The Love Eterne

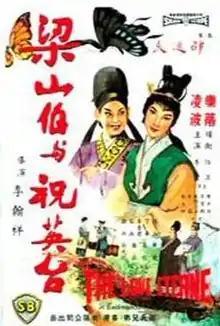
Shaw Brothers film poster

The Love Eterne is a 1963 Hong Kong musical film of the Huangmei opera genre directed by Li Han Hsiang. An adaptation of the Chinese legend of the Butterfly Lovers, it tells of the doomed romance between the male Liang Shanbo (portrayed by actress Ivy Ling Po, who also sang the character's vocals) and the cross-dressed female Zhu Yingtai (Betty Loh Ti, with singing dubbed by Tsin Ting).